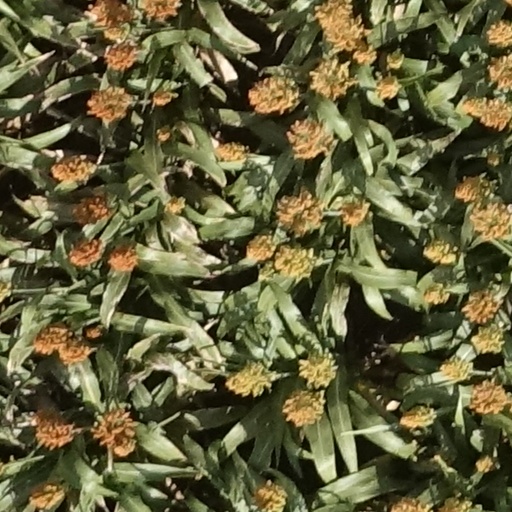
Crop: sorghum